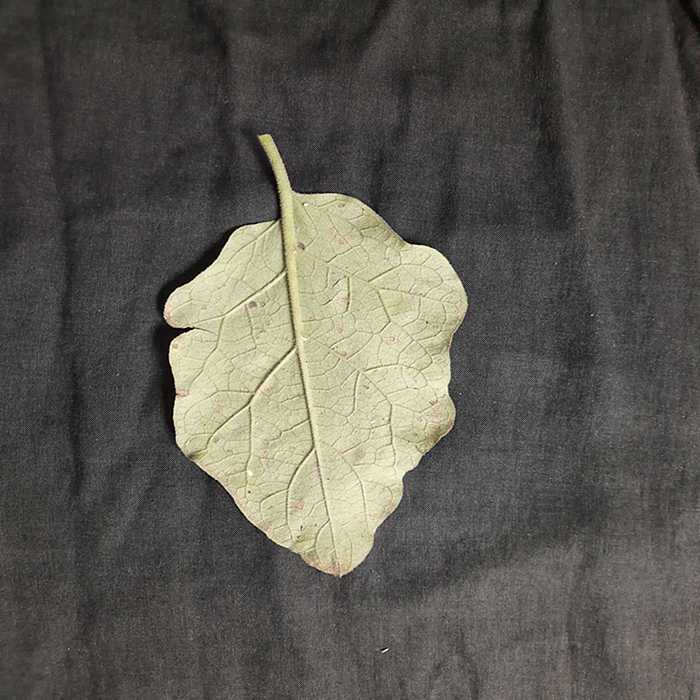
Plant: Eggplant
Label: Eggplant Cercopora leaf spot